John Q. Poindexter

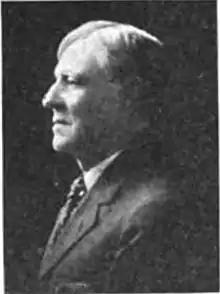
c. 1917

John Quarles Poindexter (March 10, 1854 – September 17, 1932) was a Democratic member of the Mississippi State Senate, representing the 16th district, from 1916 to 1920.